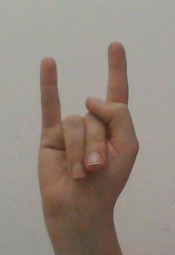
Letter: la